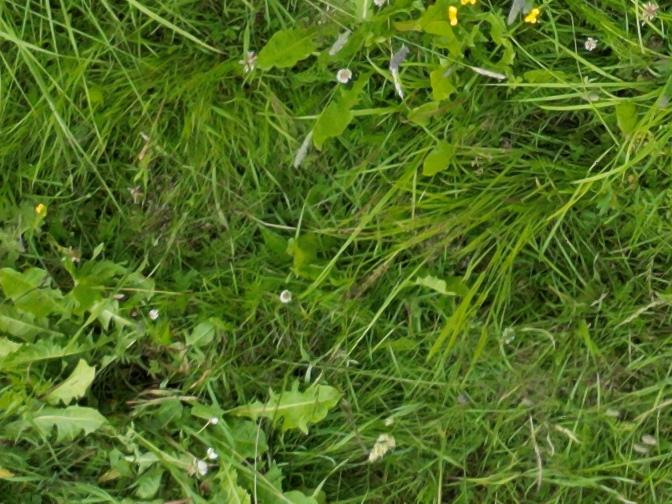
Flowers visible: yarrow flowers